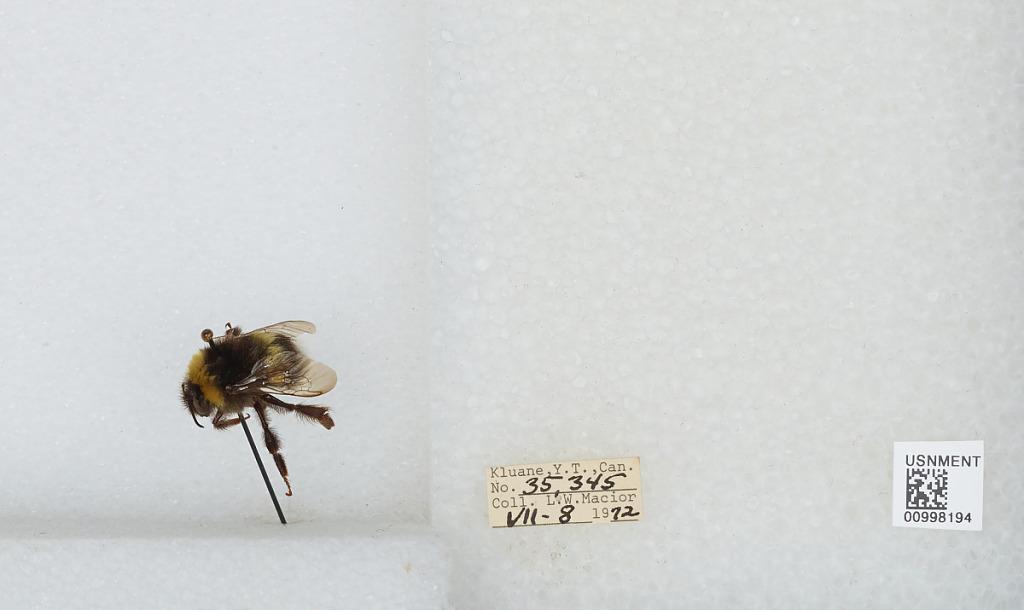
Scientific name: Bombus (Bombus) lucorum (Linnaeus)
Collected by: L. Macior
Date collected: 1972-7-8
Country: Canada
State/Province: Yukon Territory
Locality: Kluane
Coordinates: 60.75, -139.5